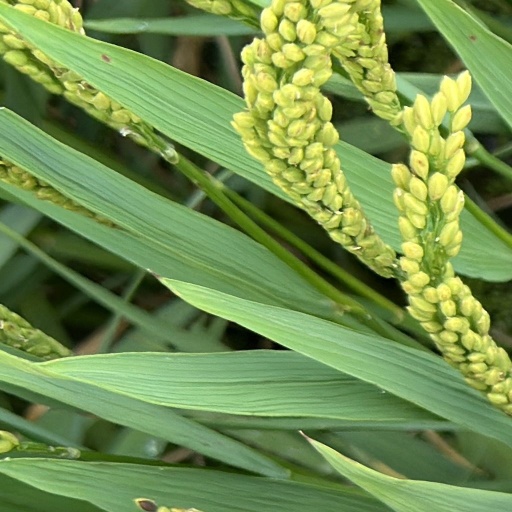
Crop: rice